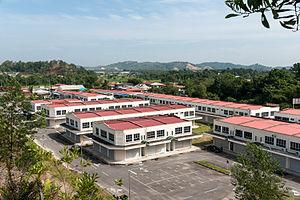
Telipok est une ville de Malaisie qui se trouve dans l'État du Sabah à quinze kilomètres de Kota Kinabalu. En 2010 sa population était de 432 habitants.